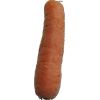
Label: Carrot 1